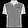
Label: T - shirt / top